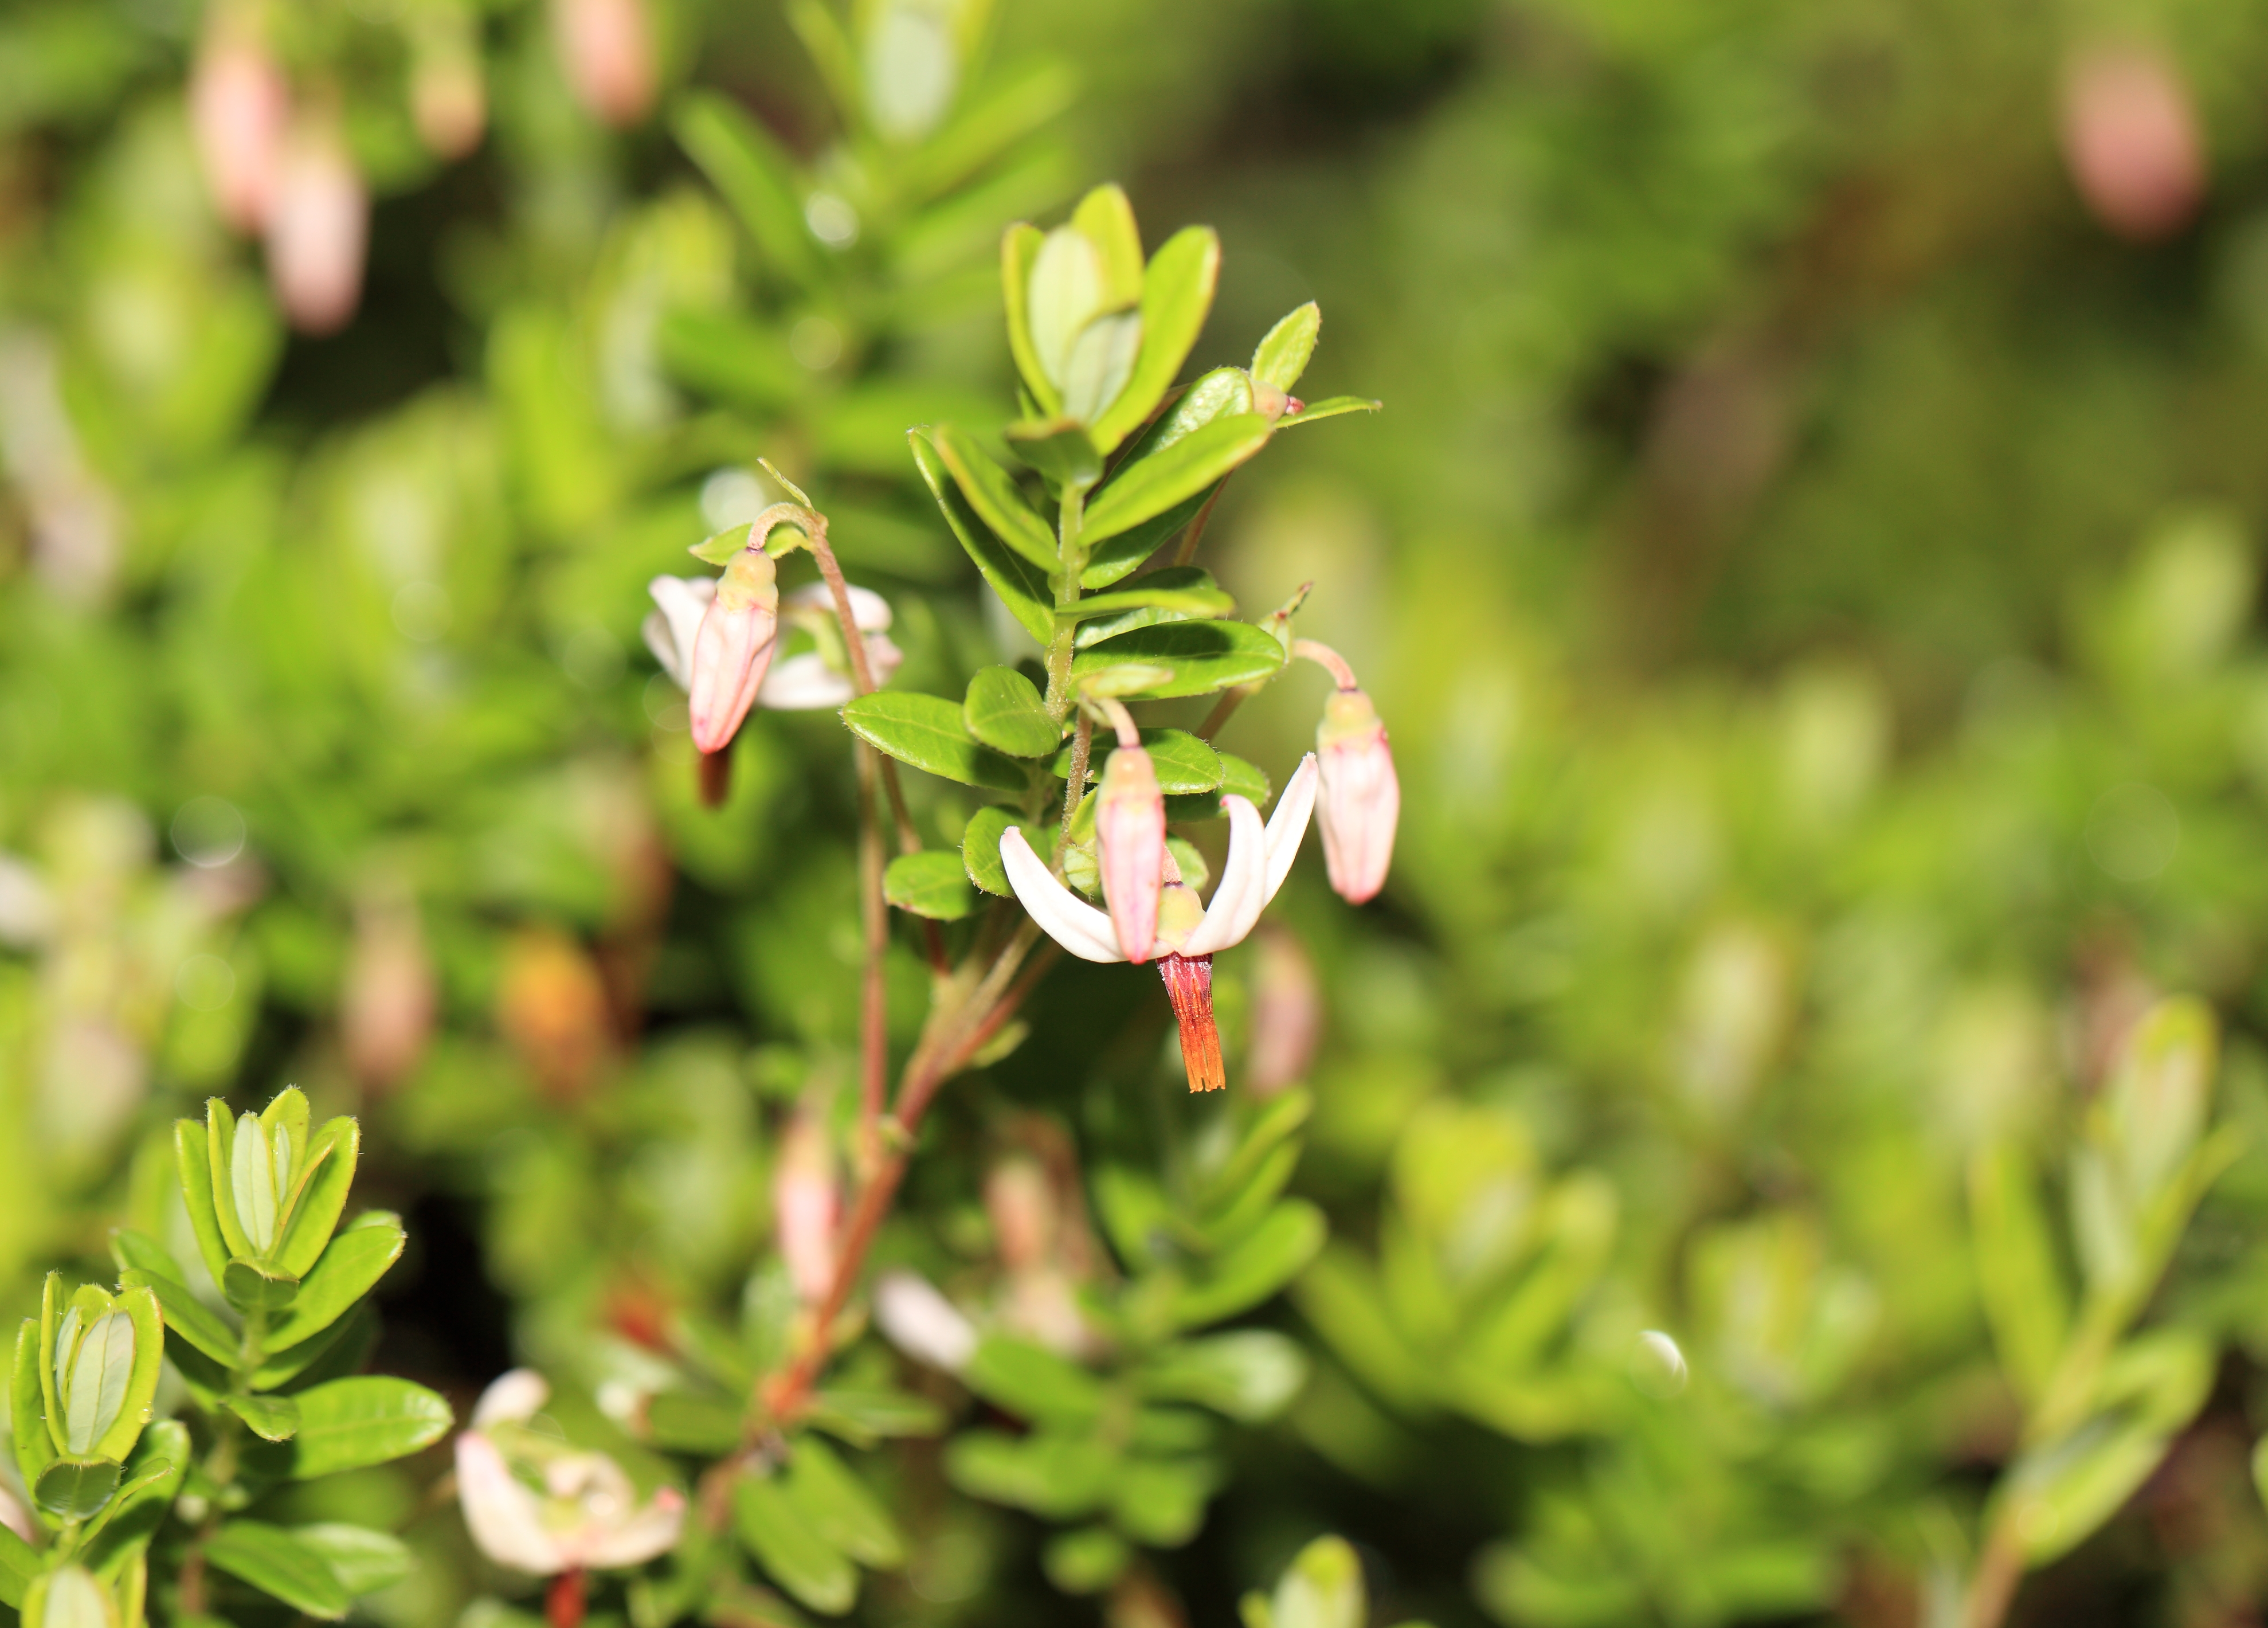
blossom, plant, leaf, flower, green, high, herb, produce, evergreen, botany, flora, wildflower, shrub, 5d, hires, markii, hi, res, resolution, gunma, maebashi, gunmaflowerpark, macro photography, flowering plant, woody plant, land plant